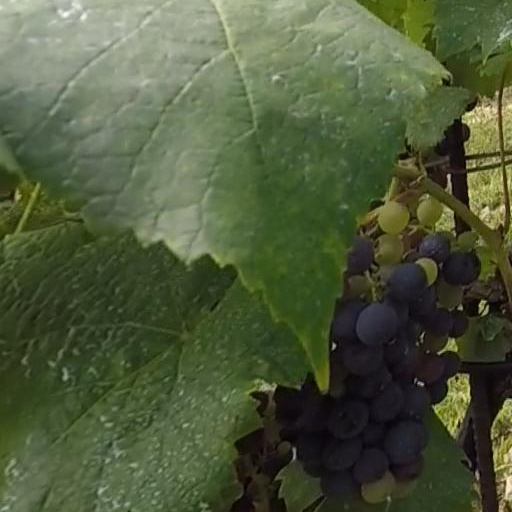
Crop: grape